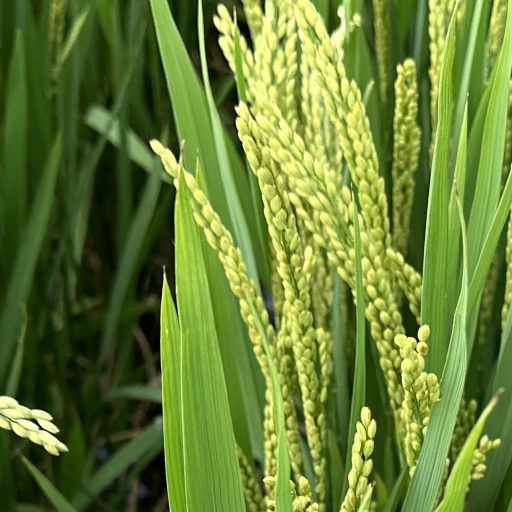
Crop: rice